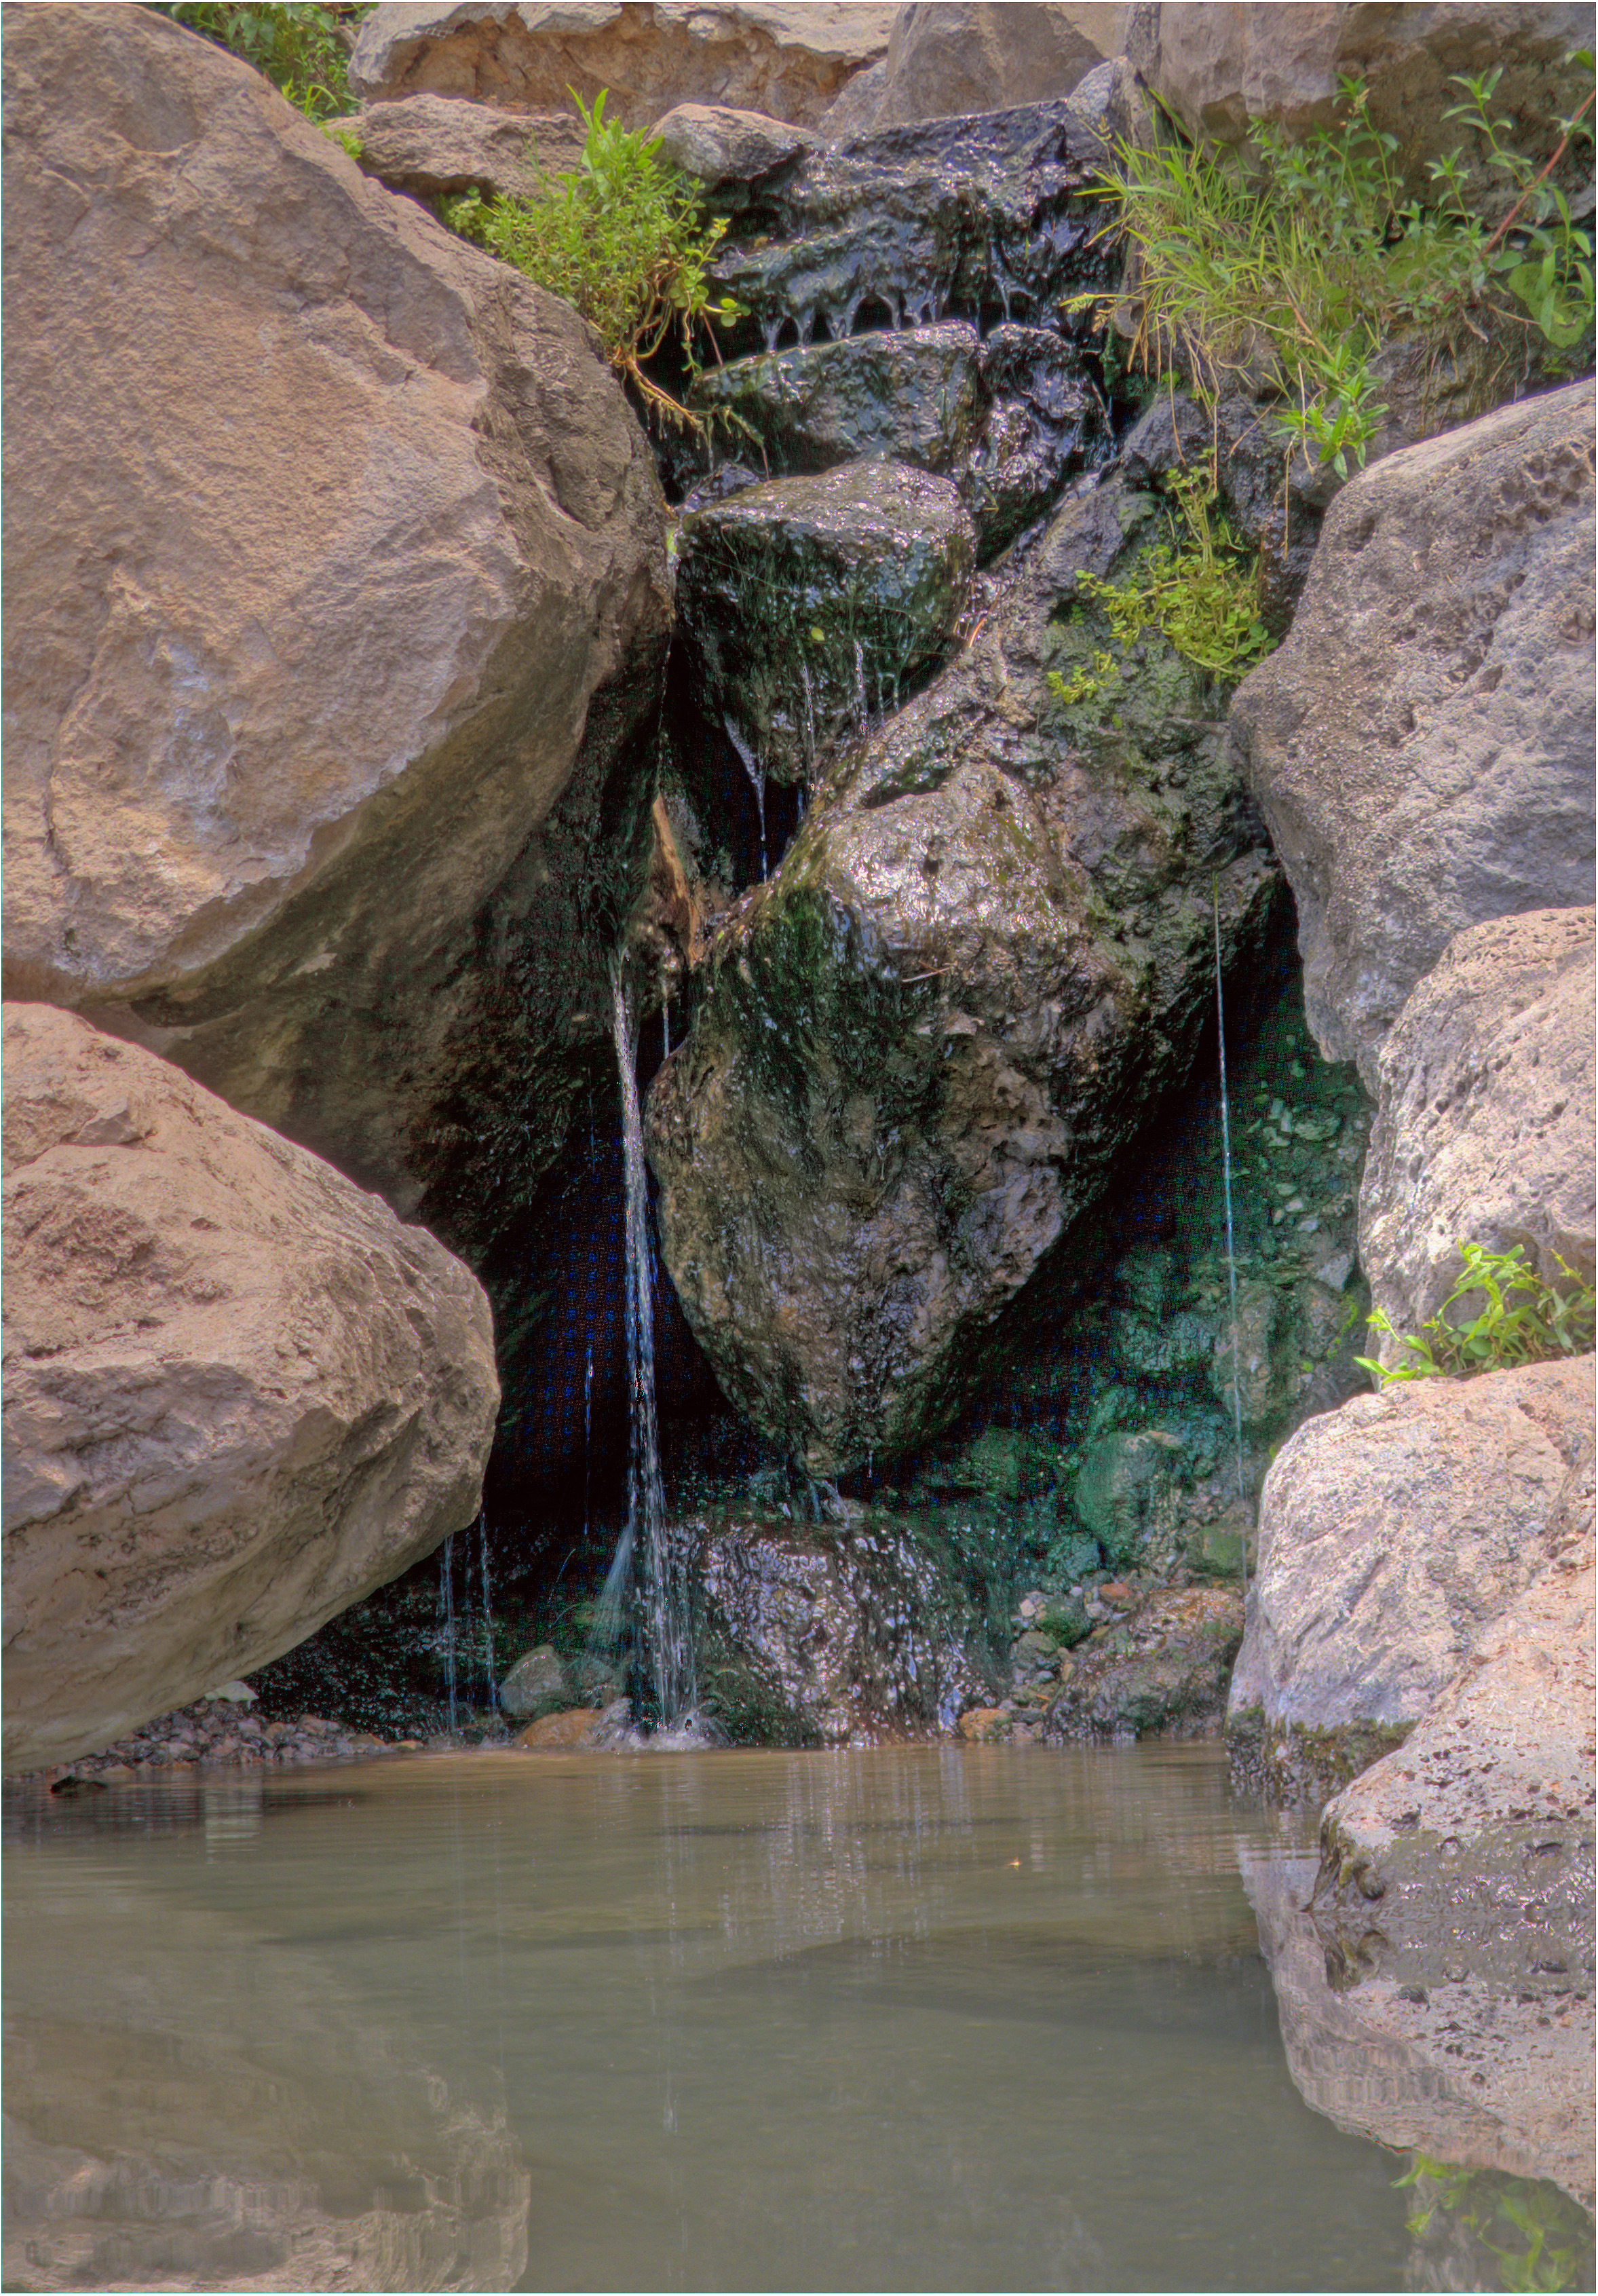
water, rock, river, stream, geology, boulder, water feature, wadi